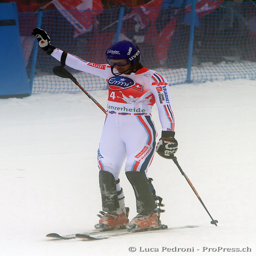
The skier is competing in the winter Olympics.
A skier accepting cheers after a successful run.
A person riding skis while holding two ski poles.
A man stands on the top of the hill on his skis.
A person wearing skis, standing in the snow.